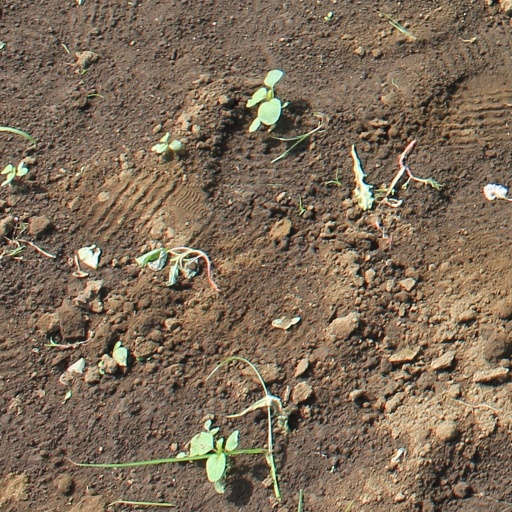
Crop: soybean